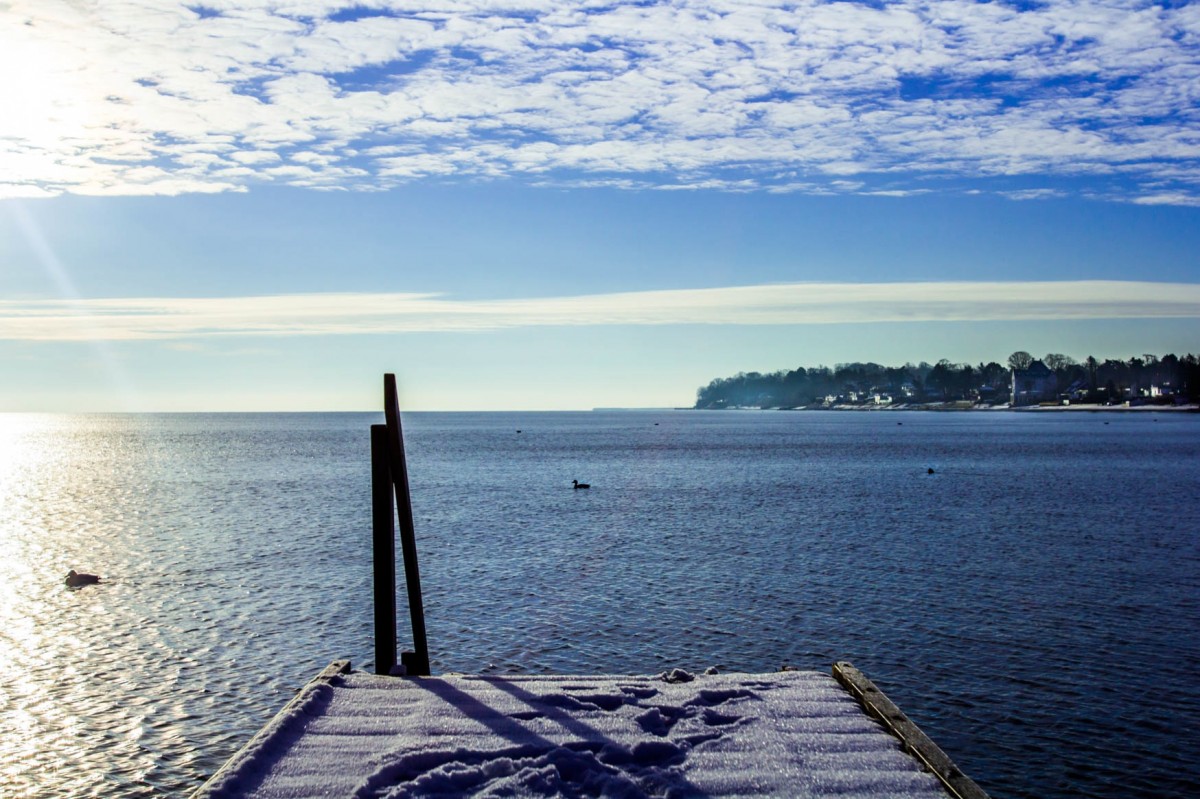
Tags: sea, coast, ocean, horizon, cloud, sky, sunrise, sunset, sunlight, morning, shore, wave, lake, dawn, pier, dusk, evening, reflection, vehicle, bay